Huntspill

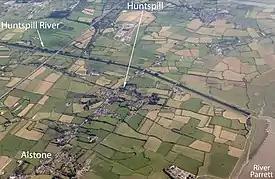
Aerial view of Huntspill and Alstone.

The parish council has responsibility for local issues, including setting an annual precept (local rate) to cover the council's operating costs and producing annual accounts for public scrutiny. The parish council evaluates local planning applications and works with the local police, district council officers, and neighbourhood watch groups on matters of crime, security, and traffic. The parish council's role also includes initiating projects for the maintenance and repair of parish facilities, as well as consulting with the district council on the maintenance, repair, and improvement of highways, drainage, footpaths, public transport, and street cleaning. Conservation matters (including trees and listed buildings) and environmental issues are also the responsibility of the council.